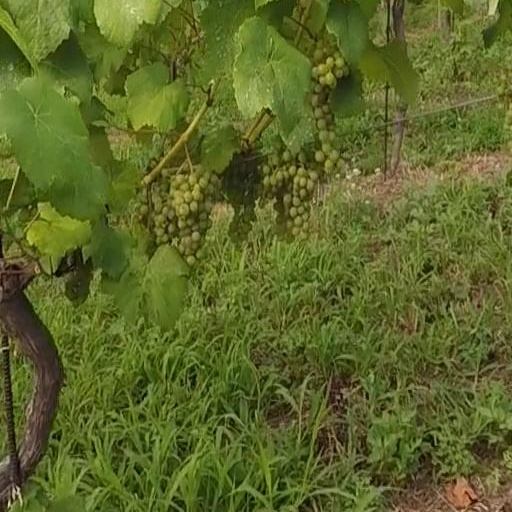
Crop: grape